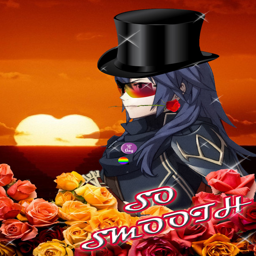
i feel like person is the more romantic of the 2 and likes making blush with little gestures like this .